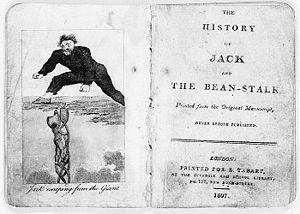
Jack et le Haricot magique est un conte populaire anglais.